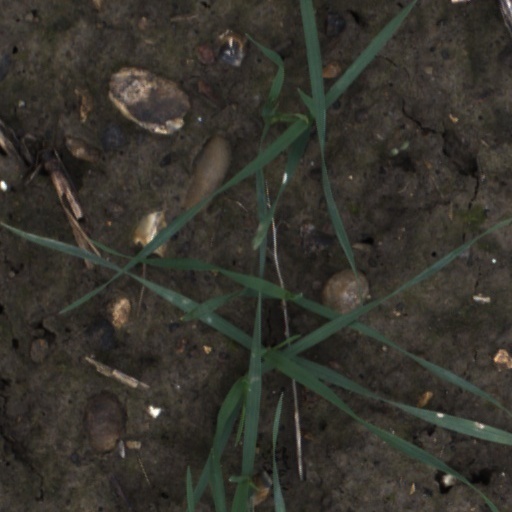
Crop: wheat